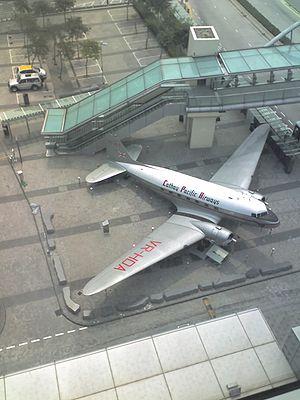
Cathay Pacific est une compagnie aérienne basée à Hong Kong. Elle dessert près de 200 destinations en Asie, en Amérique du Nord, en Australie, en Europe et en Afrique depuis son hub à l'aéroport international de Hong Kong. Elle est considérée comme l'une des meilleures compagnies aériennes au monde, et a été élue compagnie aérienne de l'année 4 fois. Elle est classée 5 étoiles Skytrax. Cathay Pacific Airways est membre fondateur de oneworld.